Økaw Arkitekter

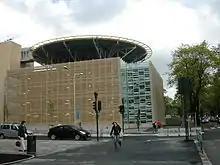
The combined helipad and parking house at Ullevål University Hospital was designed by ØKAW Arkitekter

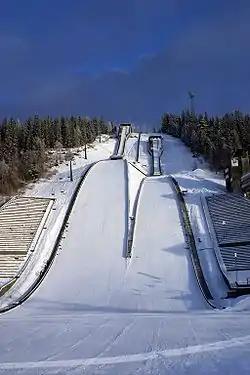
Lysgårdsbakken

ØKAW Arkitekter is an architecture firm based in Oslo, Norway and established in 1969. As of 2017, partners are Tom Wike, Øystein Midtbø, Rolf Erik Wahlstrøm, Trine Hauge, Hanne Sørbø, Elisabeth Edin Ruge, Tone Andreassen, Nicca Gade Christensen, Sturla Sandsdalen, Lasse Brøgger and Margrethe Maisey.